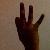
The image shows a hand gesture representing the number 9 in Indian Sign Language.